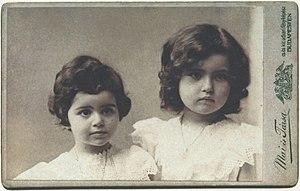
Deux enfants, Mai Manó, Budapest c 1905
Manó Mai est un photographe hongrois qui obtient en 1885 le titre de « photographe de la cour impériale et royale ». Il est connu pour être un des meilleurs spécialistes des portraits d'enfants de l'époque. Manó Mai est le fondateur et l'éditeur du périodique A Fény lancé en 1906.